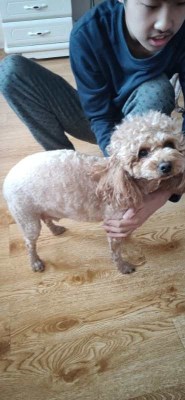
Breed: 7449-n000128-teddy